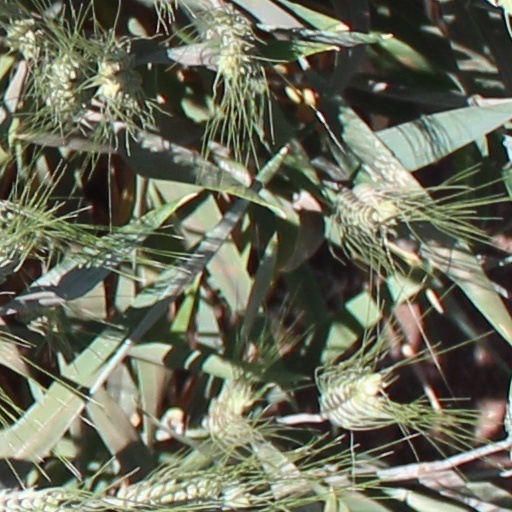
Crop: wheat